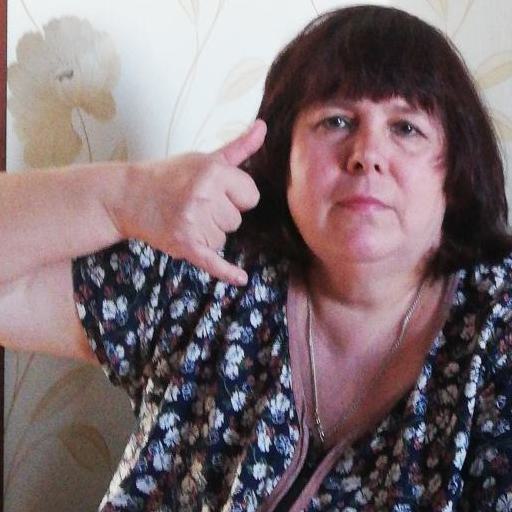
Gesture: call